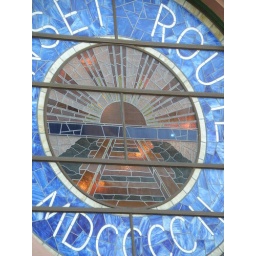
Stained glass window in the old Southern Pacific Sunset Station.